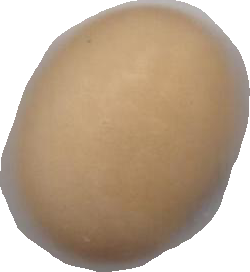
Variety: Anjasmoro